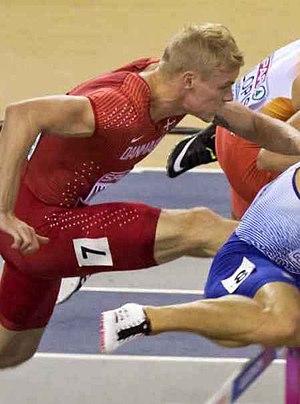
Andreas Martinsen est un athlète danois, spécialiste du 110 m haies.